Answer in natural language. Which point is closer to the camera taking this photo, point A  or point B? Choose between the following options: B or A
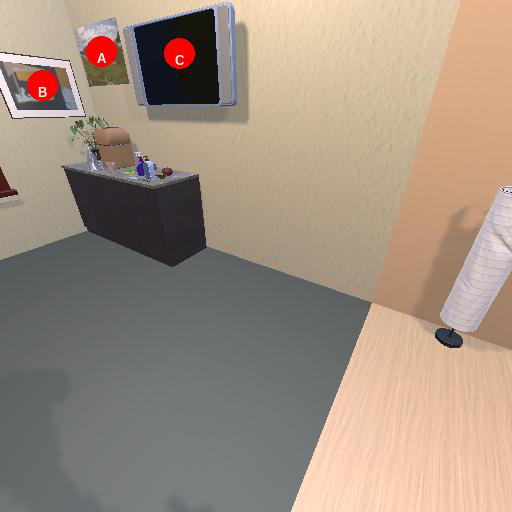
<answer>A</answer>